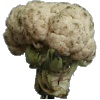
Label: cauliflower